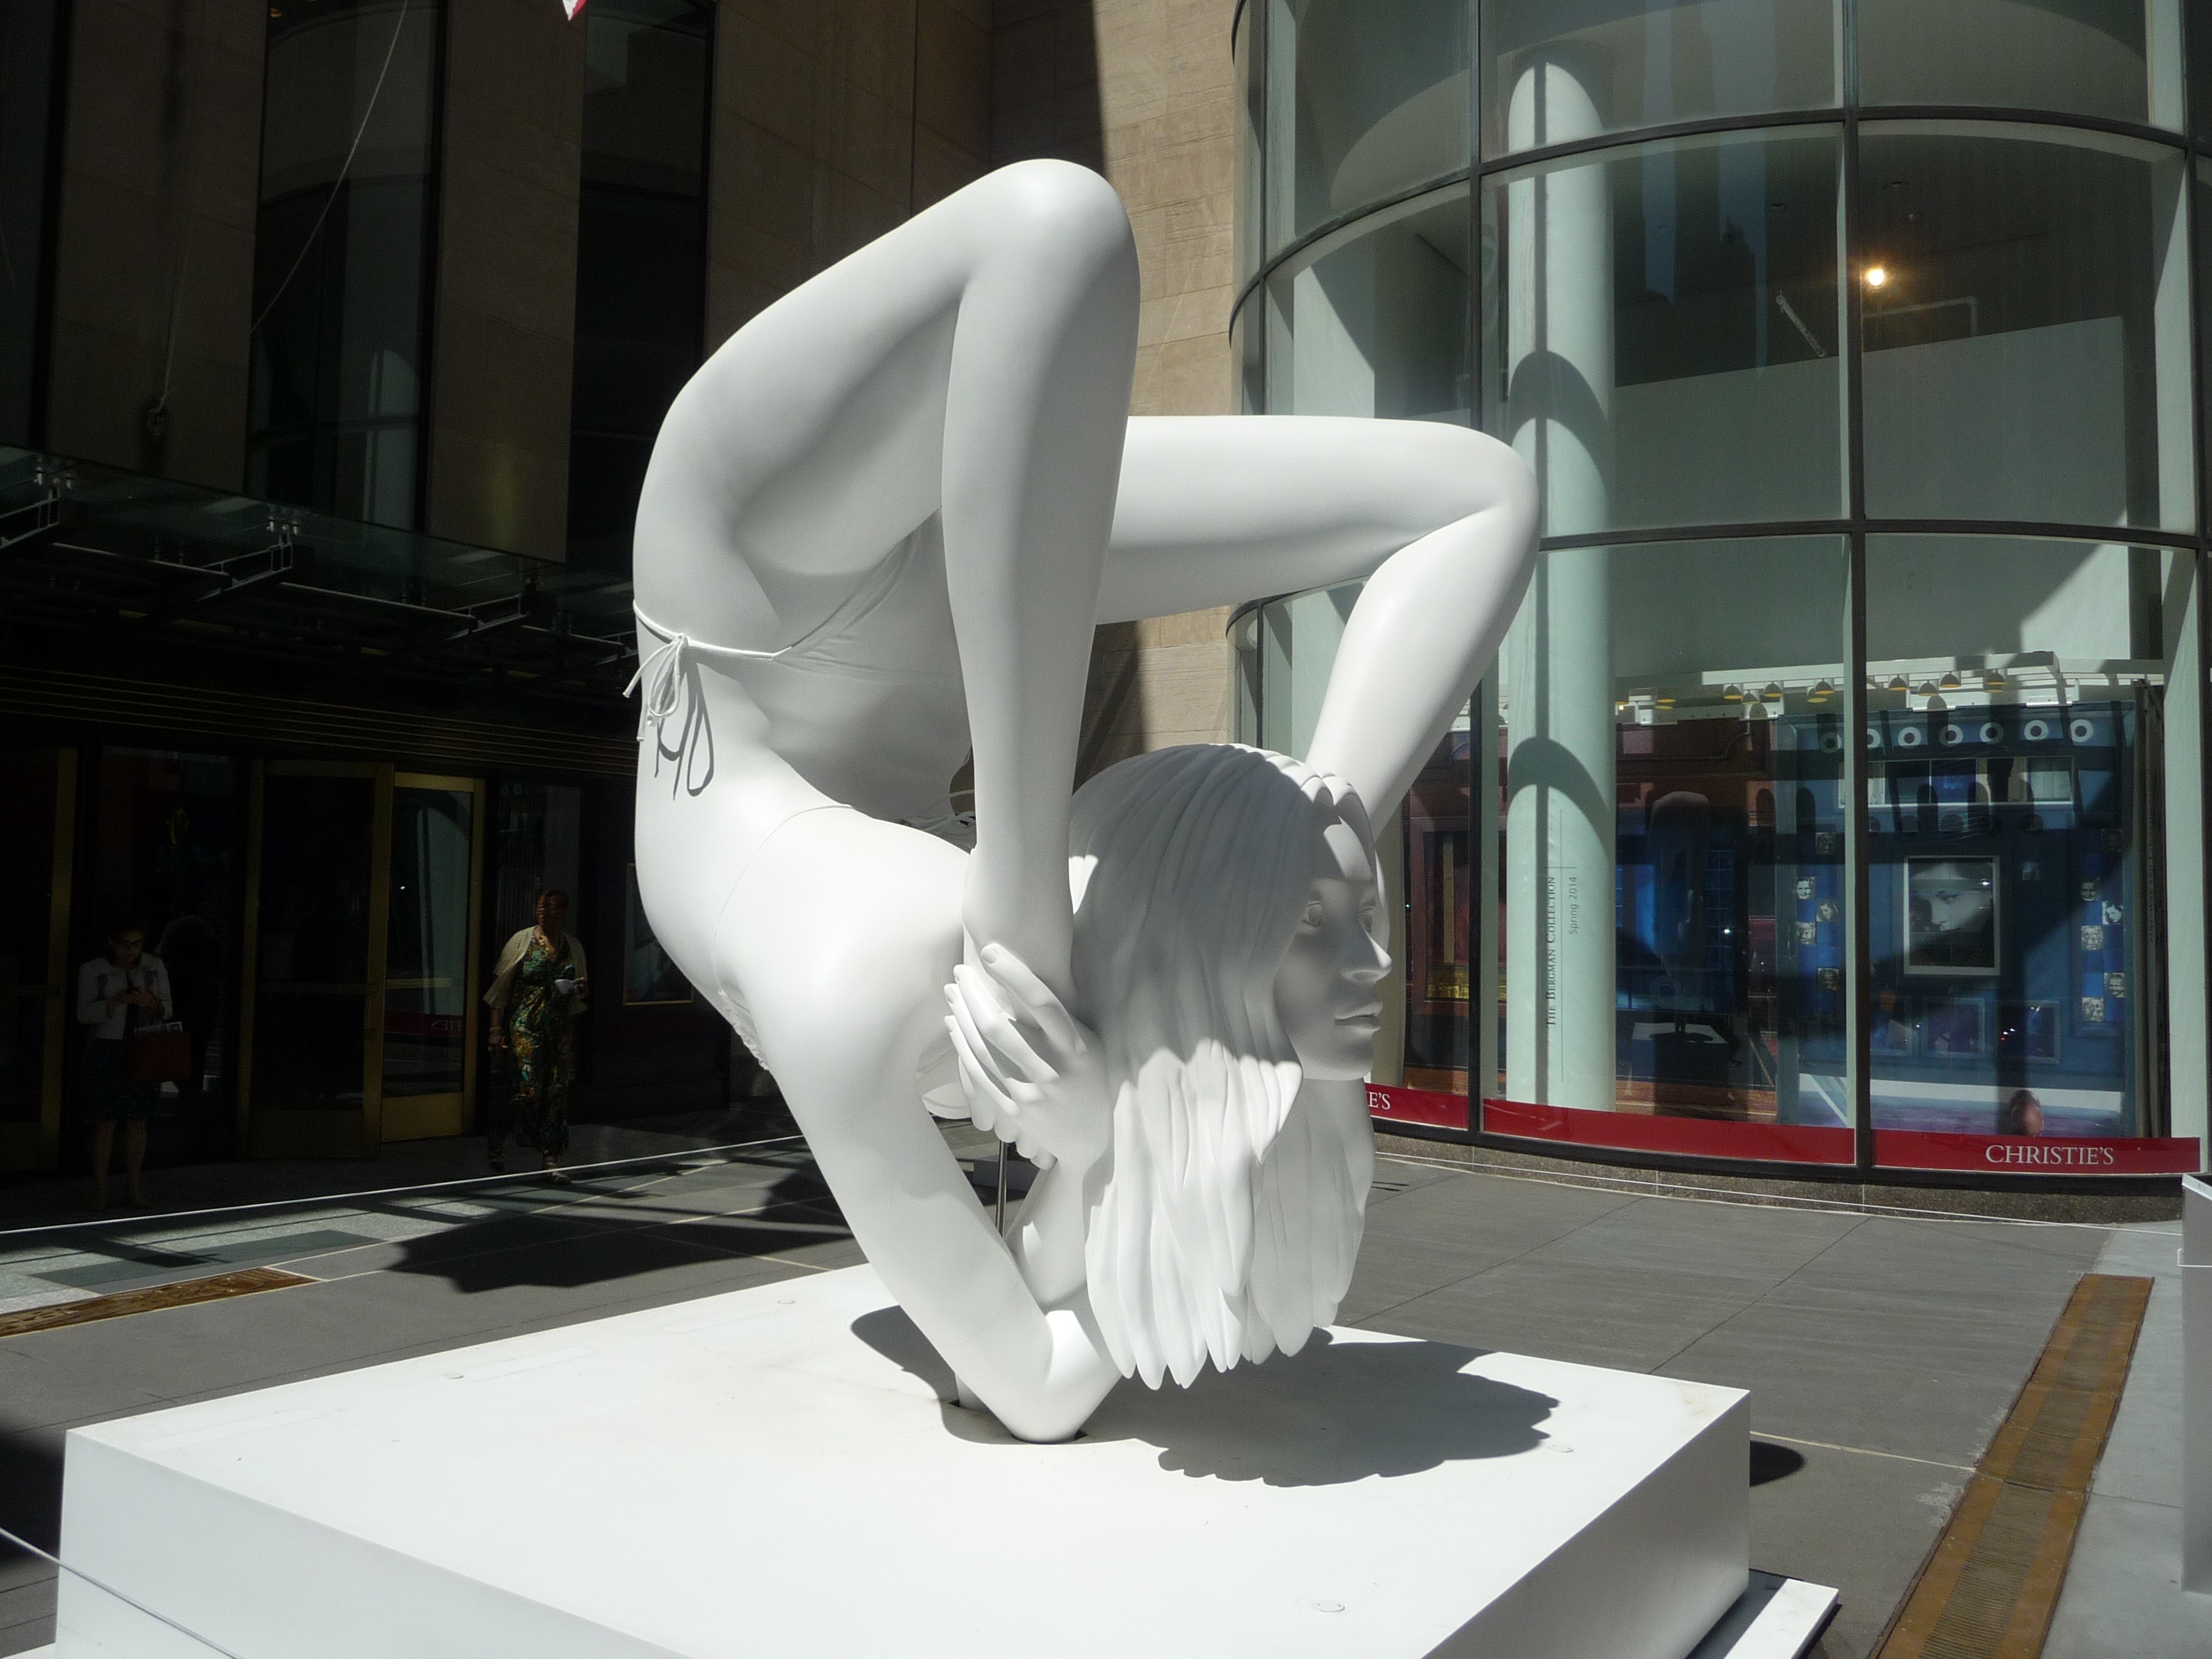
white, plastic, new york, sculpture, art, design, tourist attraction, artists, screenshot